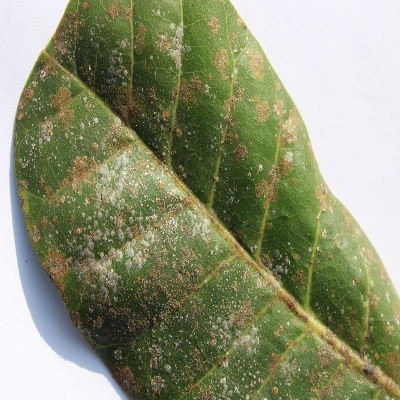
Crop: Cashew
Condition: red rust